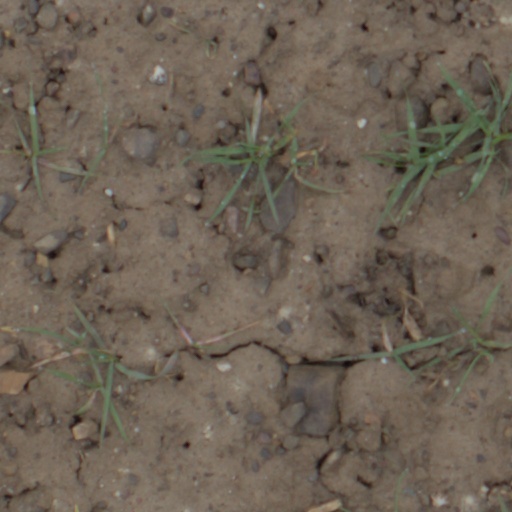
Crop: wheat